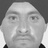
Emotion: neutral